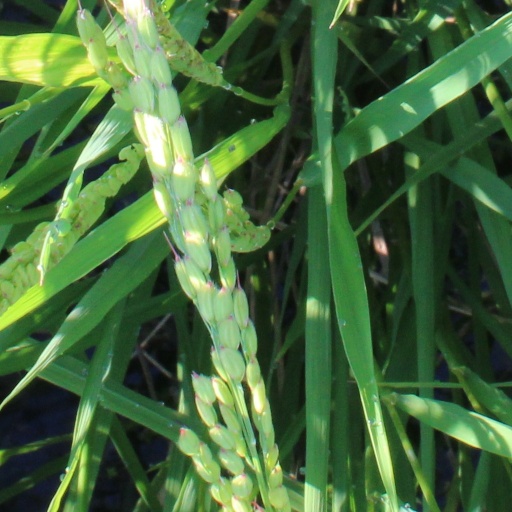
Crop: rice